Eurycnema goliath

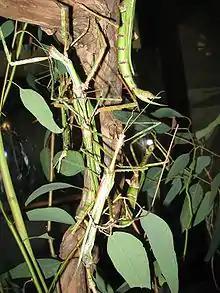
Captive insects: the male abdomen top left shows the characteristically large cerci, in front (centre) is a female showing the longitudinal green bands towards the head.

With an adult body length of 105–146 mm in males, and 155–204 mm in females, "Eurycnema goliath" is one of the largest species of Phasmida in Australia. General body coloration is apple-green, with yellow banding across the upper body. The mesonotum is smooth and glossy in appearance, it is also three to four times shorter than the pronotum. The mesonotum also has a bluish-green longitudinal median line running down its entire length Tubercles and spines are present on both dorsal and ventral sides of the body, usually accompanied by bluish green colouration. The abdomen is thick and flexible, with the final three segments much shorter than the previous six segments. The operculum structure of females is distinct, extending well beyond the abdomen and tapering to a tip; this forms the 'chute' used for flicking both eggs and frass. Cerci, the paired appendages on the rear of the insect's abdomen, are particularly long: especially in males of "E. goliath". Females have simple ovaries with approximately 200 ovarioles in total